Resistor

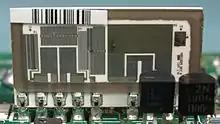
Laser Trimmed Precision Thin Film Resistor Network from Fluke, used in the Keithley DMM7510 multimeter. Ceramic backed with glass hermetic seal cover.

Thick film resistors became popular during the 1970s, and most SMD (surface mount device) resistors today are of this type. The resistive element of thick films is 1000 times thicker than thin films, but the principal difference is how the film is applied to the cylinder (axial resistors) or the surface (SMD resistors).